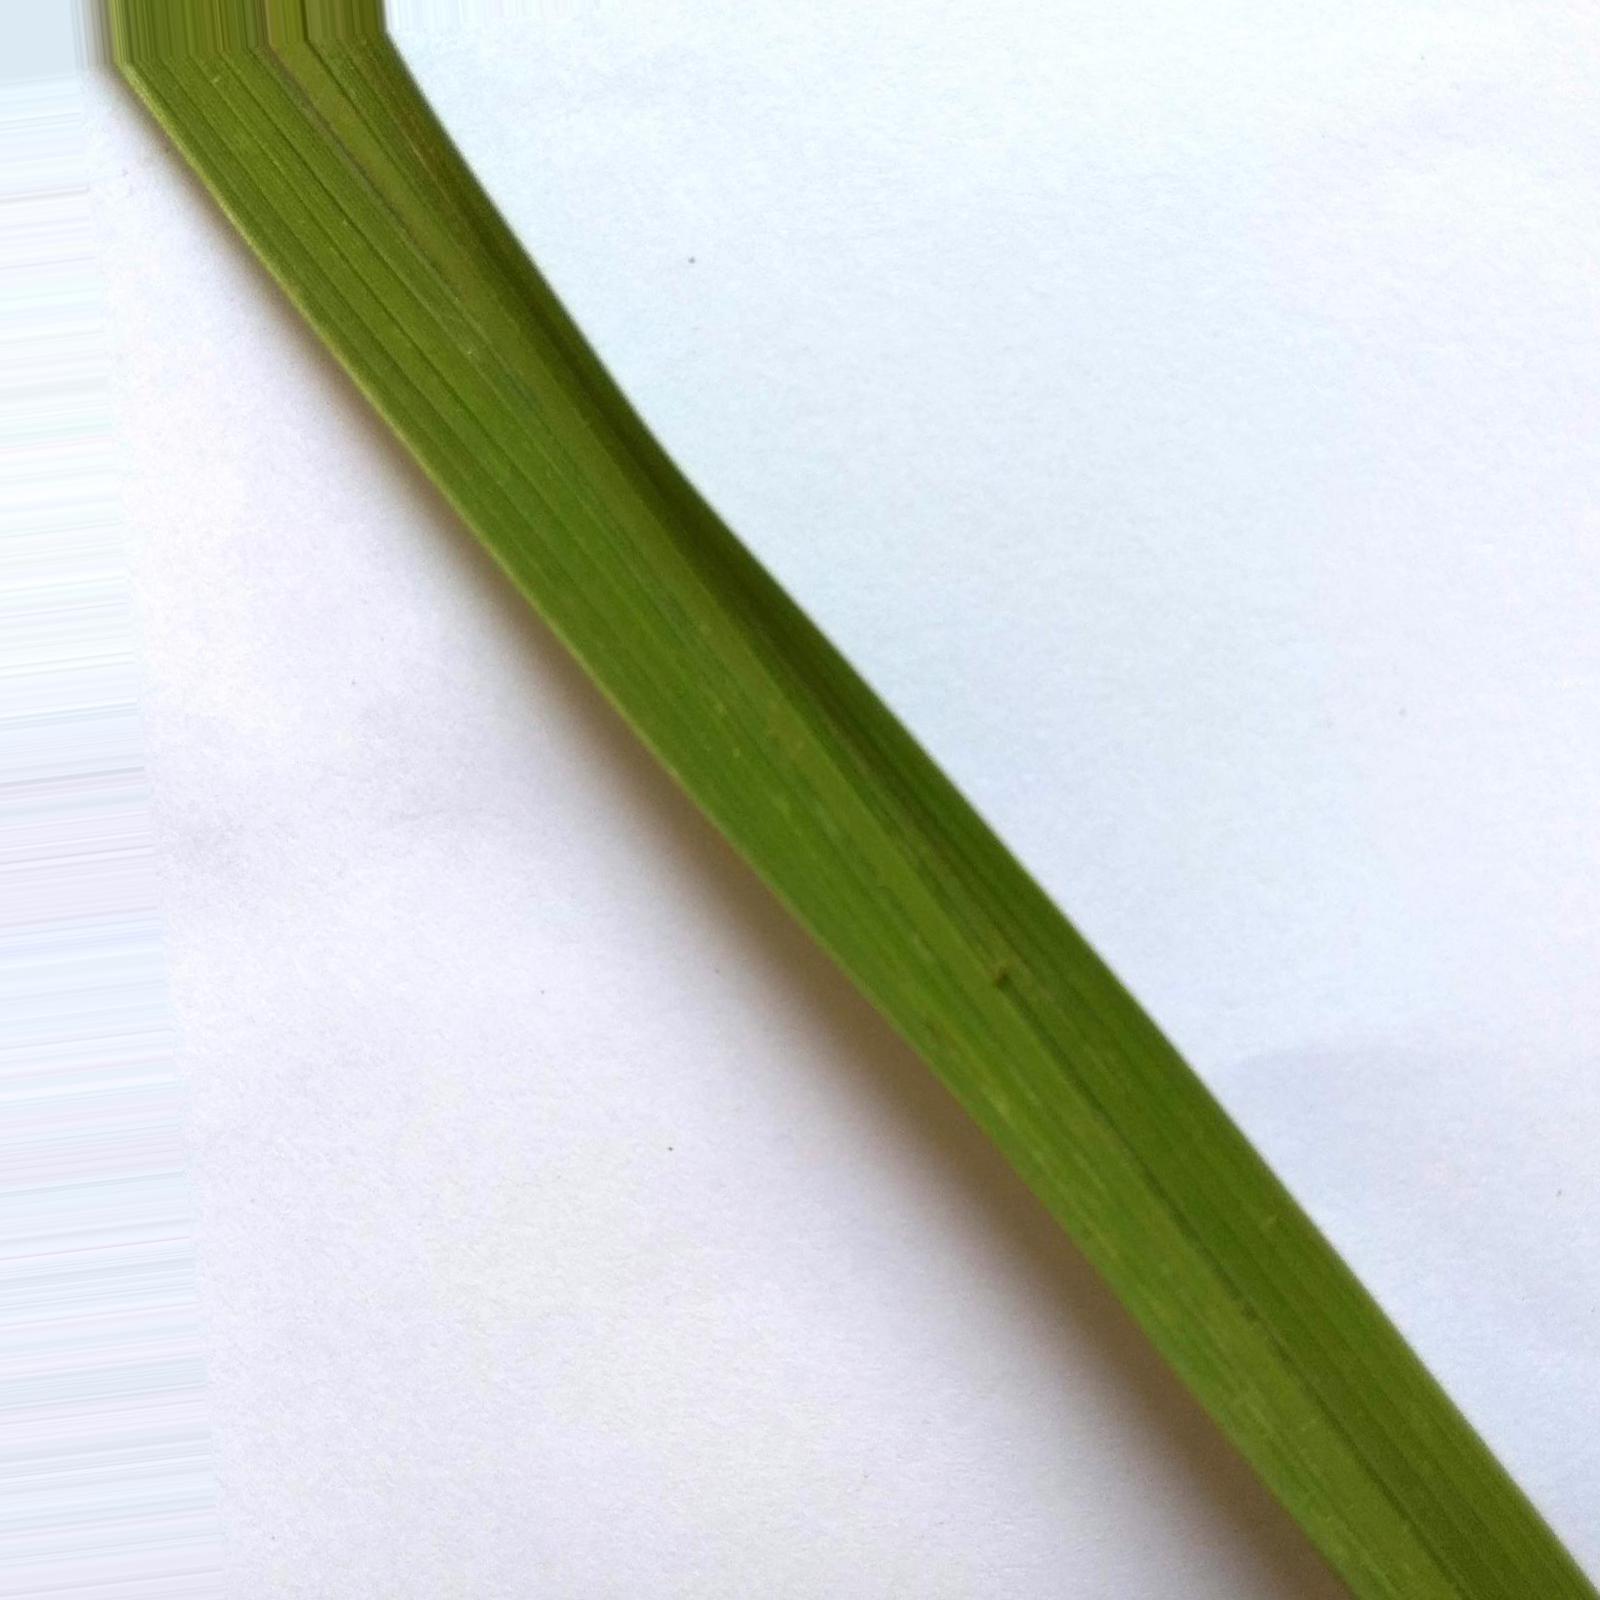
Nhãn: Healthy